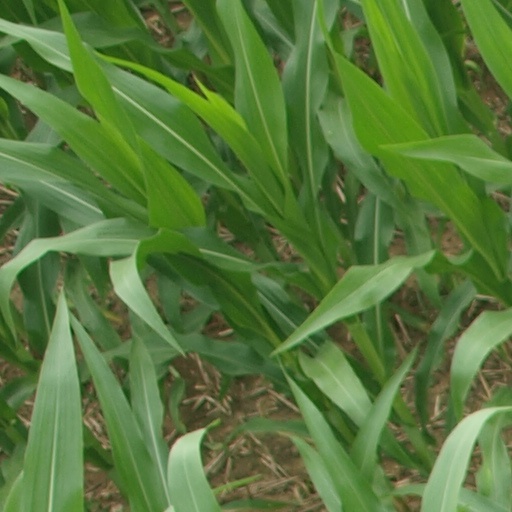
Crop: maize; corn